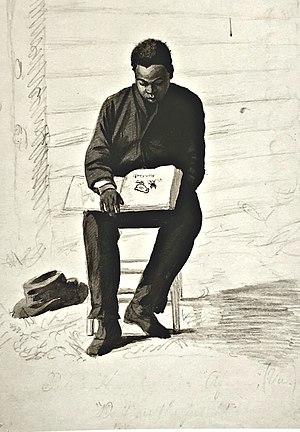
Charles Ethan Porter, né en 1847 à Hartford dans l'état du Connecticut et décédé le 6 mars 1923 à Rockville dans le même état, est un peintre afro-américain, spécialisé dans la réalisation de nature morte.